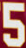
Number: 5